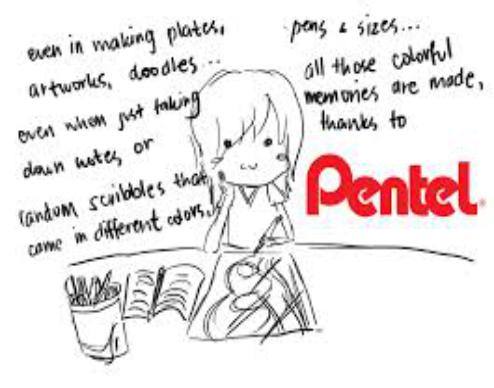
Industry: Necessities